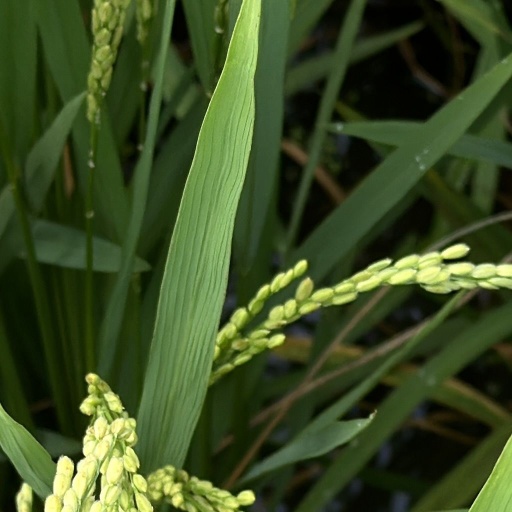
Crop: rice